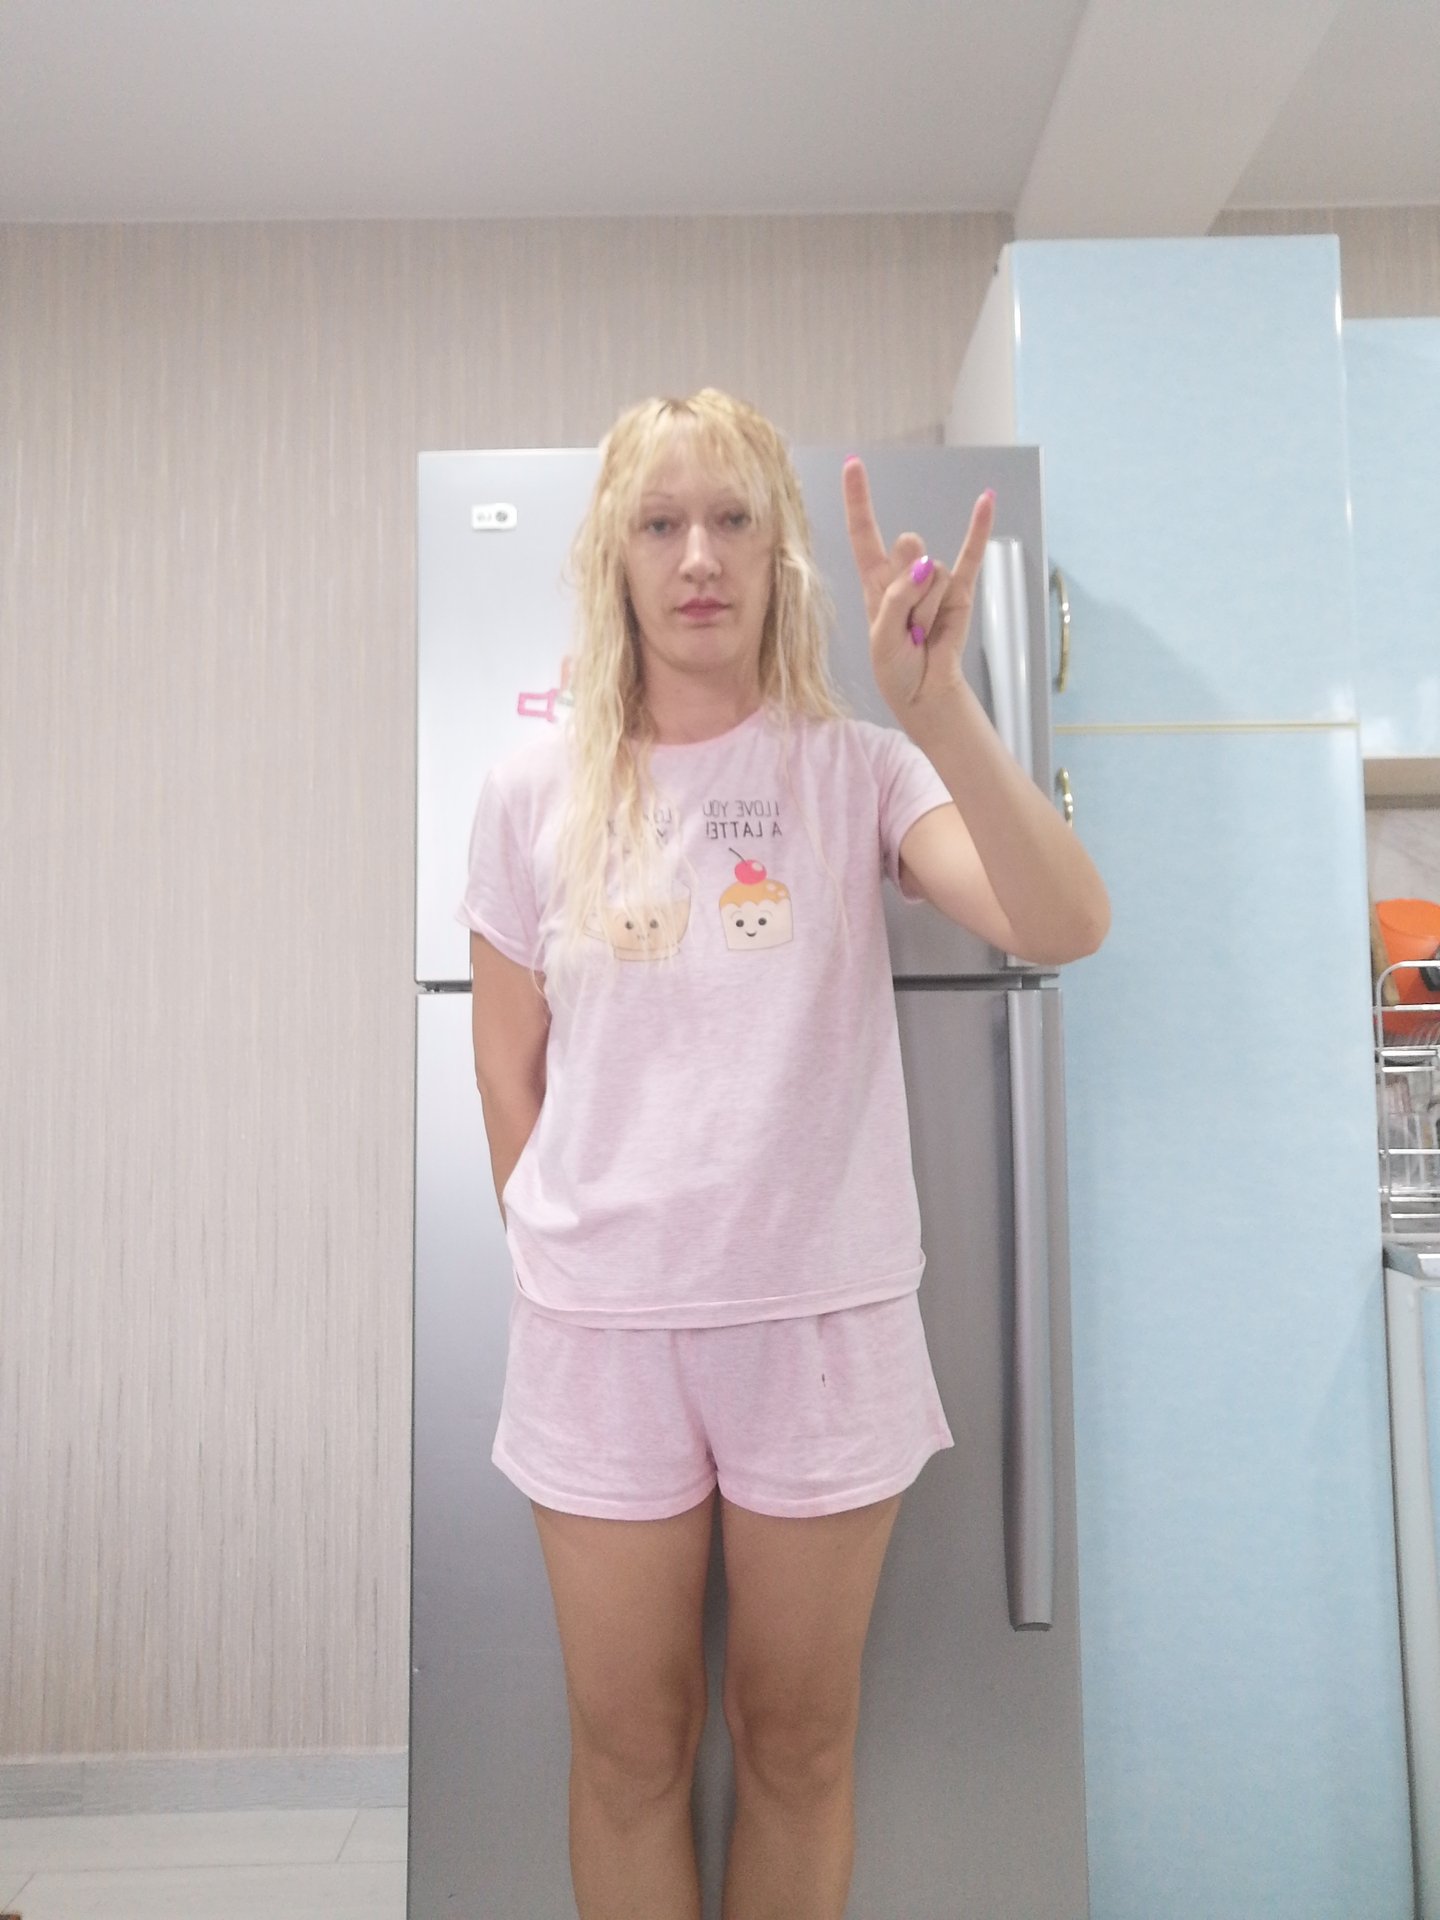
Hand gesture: rock